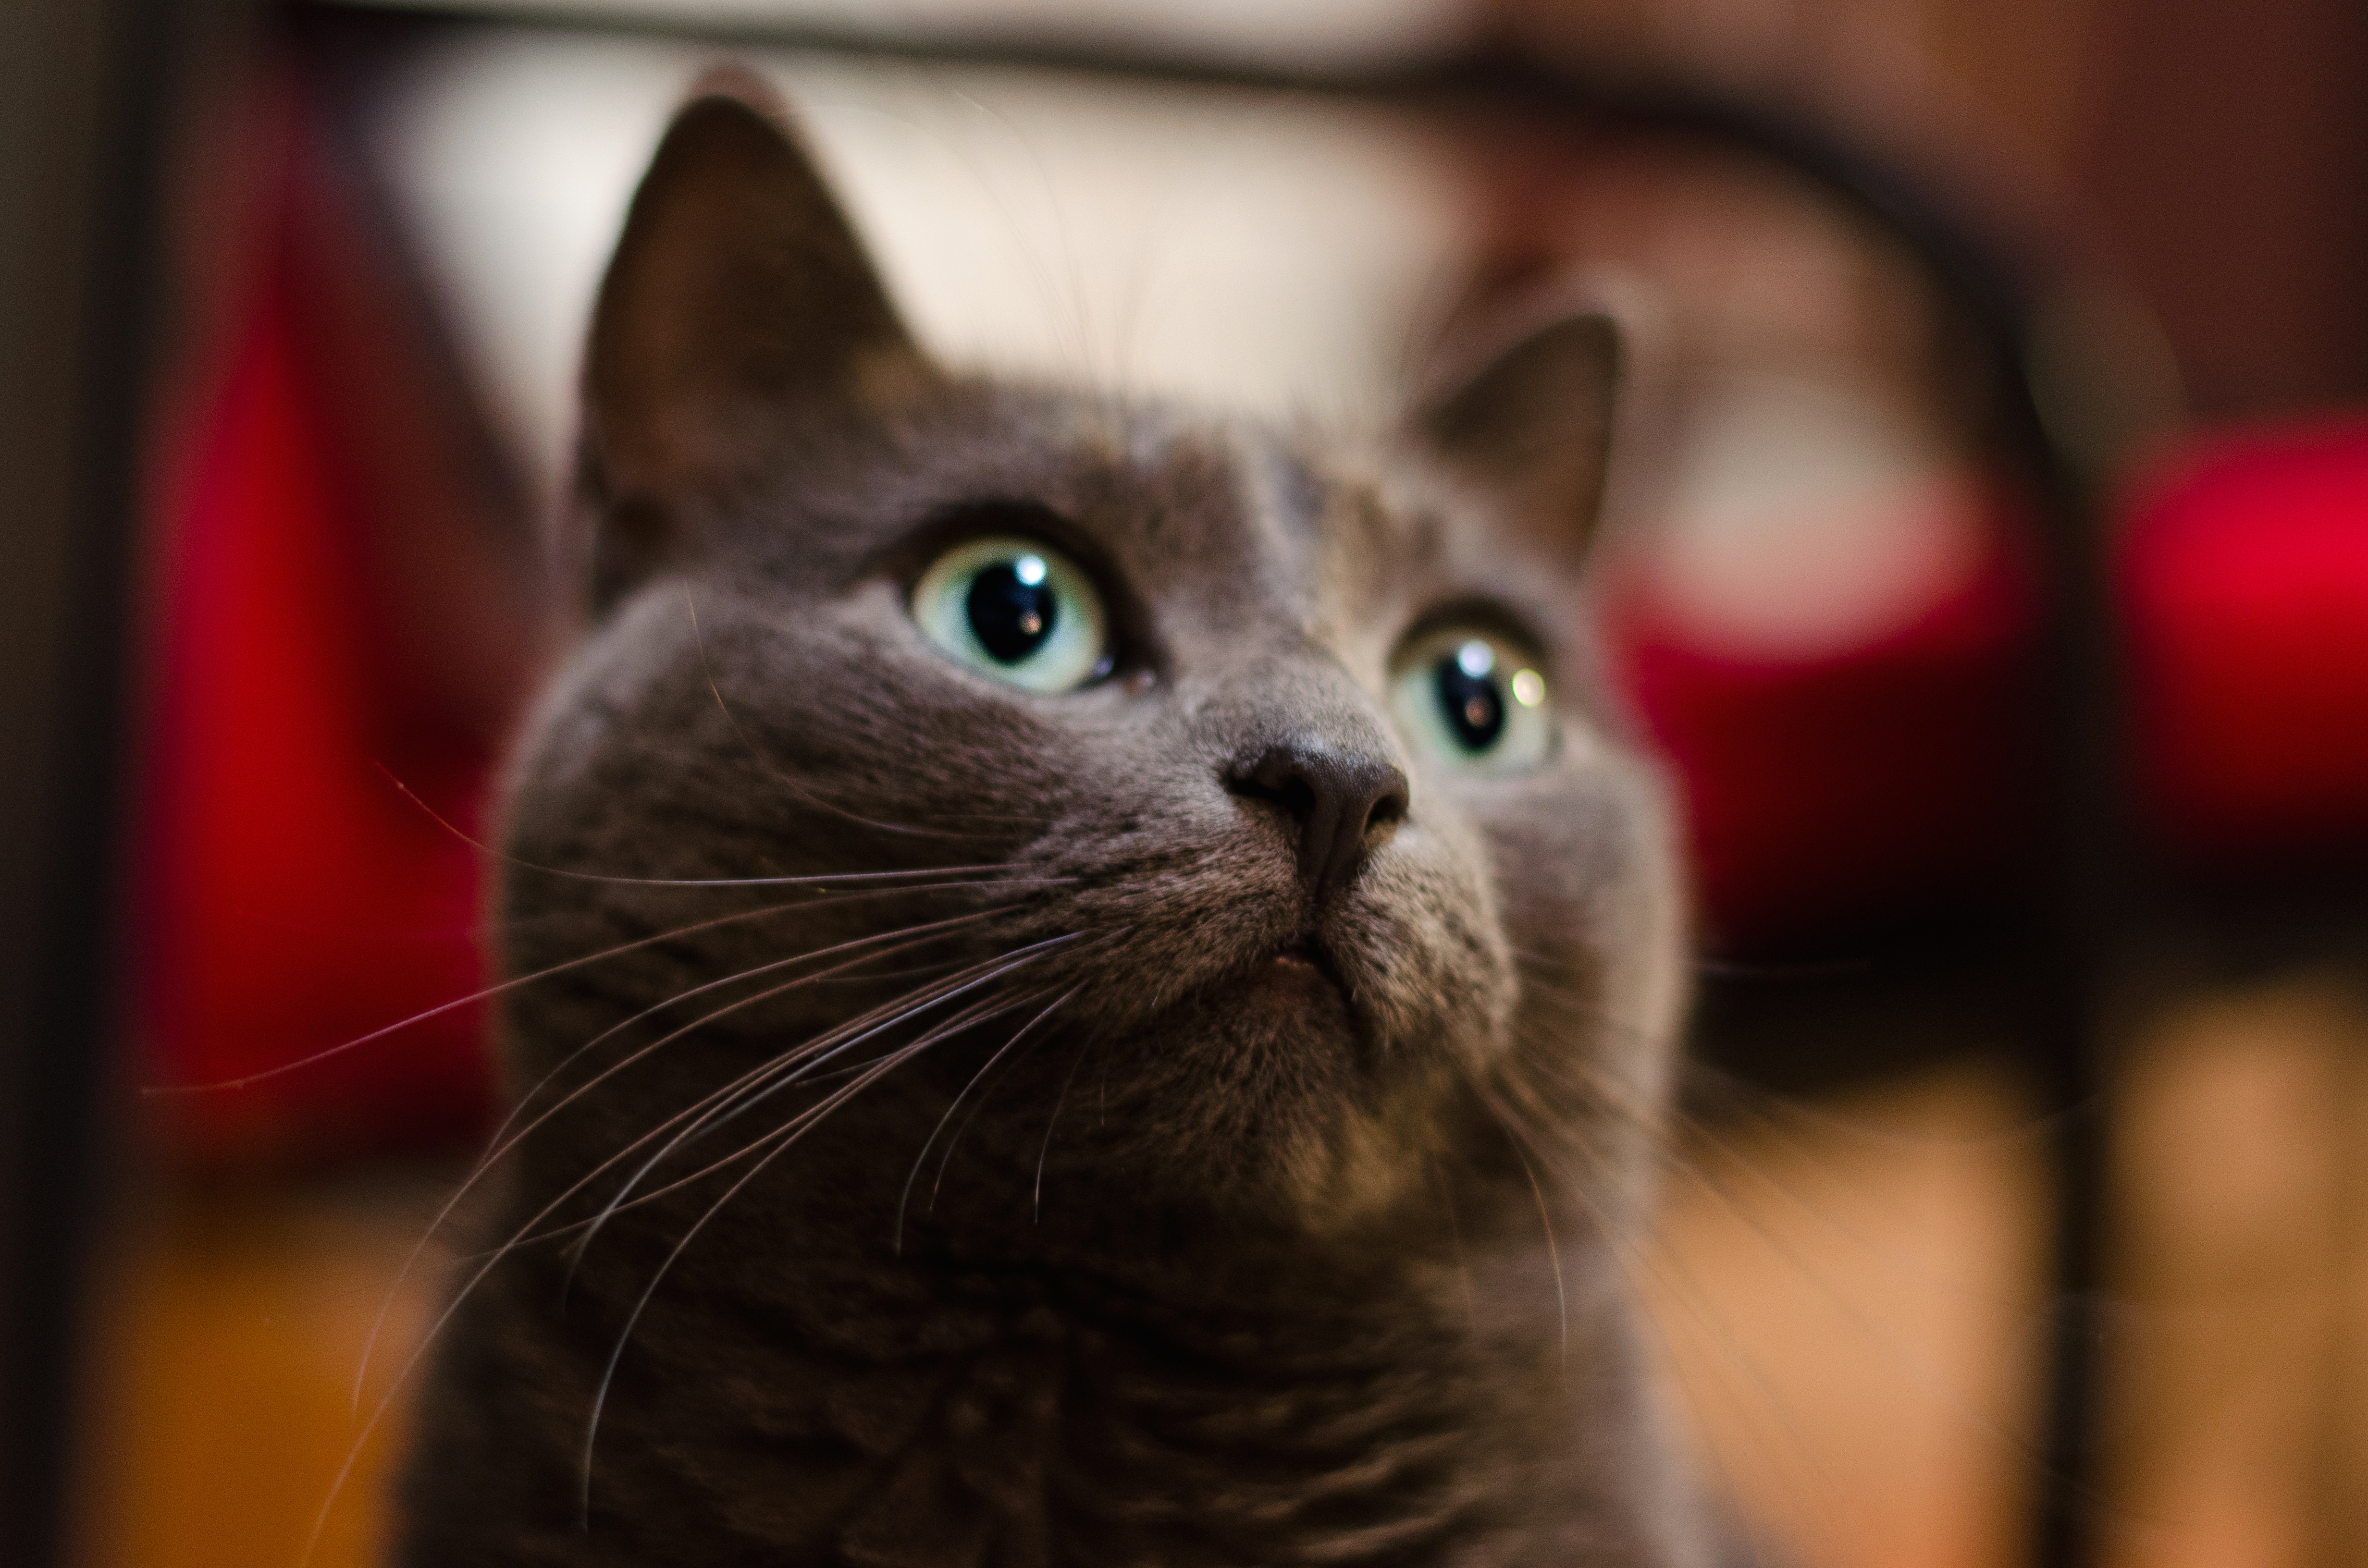
kitten, cat, mammal, fauna, close up, nose, whiskers, vertebrate, small to medium sized cats, cat like mammal, domestic short haired cat